Odie Cleghorn

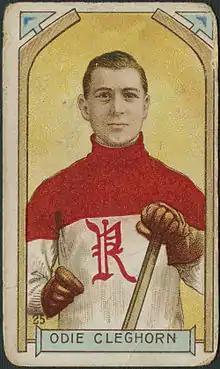

James Albert Ogilvie "Odie" Cleghorn (September 19, 1891 – July 13, 1956) was a Canadian professional ice hockey player, coach, linesman and referee. His brother Sprague Cleghorn also played professional ice hockey and the two played several seasons together.